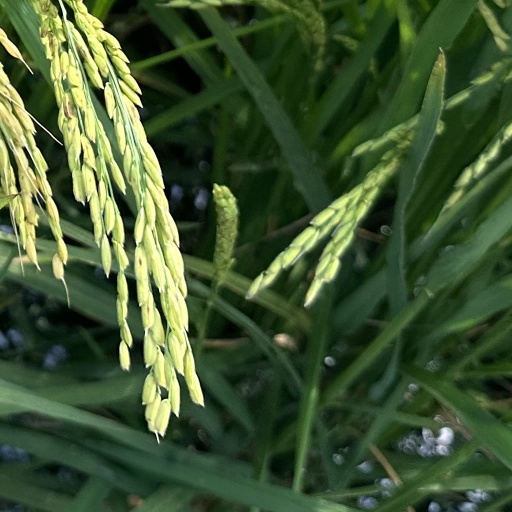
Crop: rice